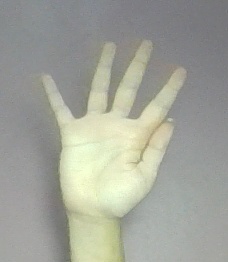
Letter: sheen